Palazzo Pescatore

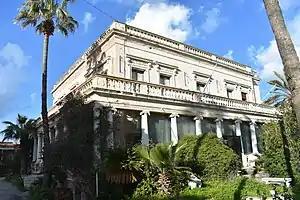
Palazzo Pescatore

Palazzo Pescatore is a palace in St. Paul's Bay, Malta. It was built in the late 19th century. Its symmetrical porticoed façades of neo-classical inspiration are similar to those of Palazzo Dragonara in St. Julian's.